Gustavo Bueno

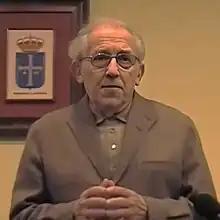
Gustavo Bueno

Gustavo Bueno Martínez (1 September 1924 – 7 August 2016) was a Spanish philosopher, founder of a philosophical doctrine dubbed by himself as "philosophical materialism".